Sindhi clothing

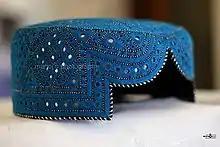
Sindhi topi

The traditional Sindhi drawers are the shalwar style adopted from Iraq and neighbouring countries. The Sindhi shalwar, also called kancha, can be described as wide pantaloons which do not begin to gather at the knees as does the modern Sindhi suthan, and are wide at the ankles. The Sindhi shalwar is plaited at the waist. Both garments are loose down to the ankles, where they are gathered. Both garments have the same origins in the pantaloons of Iraq, which are still worn by the Kurds. The Sindhi suthan resembles with pants of Kurds, whereas Sindhi kancha resembles with Bakhtiari Lur people of Iran.